1/1st Montgomeryshire Yeomanry

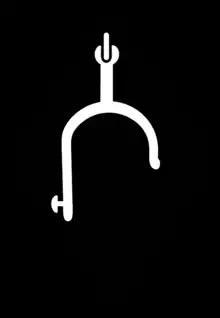
The 'broken spur' insignia of 74th (Yeomanry) Division.

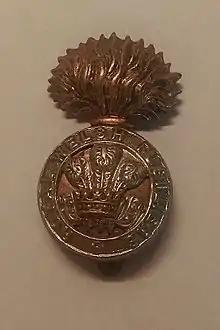
Royal Welsh Fusiliers' cap badge.

Cavalry regiments were smaller than infantry battalions, so the dismounted yeomanry regiments were paired to form effective battalions and these were affiliated to infantry regiments. On 4 March at Halmia, 1/1st Montgomeryshire Yeomanry amalgamated with 1/1st Welsh Horse Yeomanry to form 25th (Montgomery & Welsh Horse Yeomanry) Battalion, Royal Welch Fusiliers (RWF). (The Welsh Horse Yeomanry was a war-formed regiment administered by the Montgomeryshire Territorial Association. 1/1st Welsh Horse Yeomanry had fought at Gallipoli.) 25th Royal Welch Fusiliers was commanded by Lieutenant-Colonel Lord Kensington, CMG, DSO, a former officer in the 15th Hussars, who had been commanding the Welsh Horse Yeomanry.